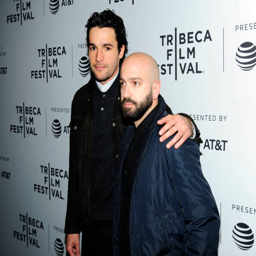
actor and film director attends festival .